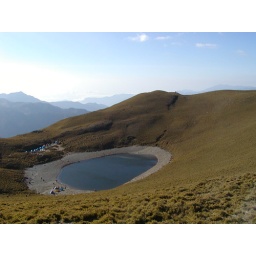
A beautiful lake in mountain height